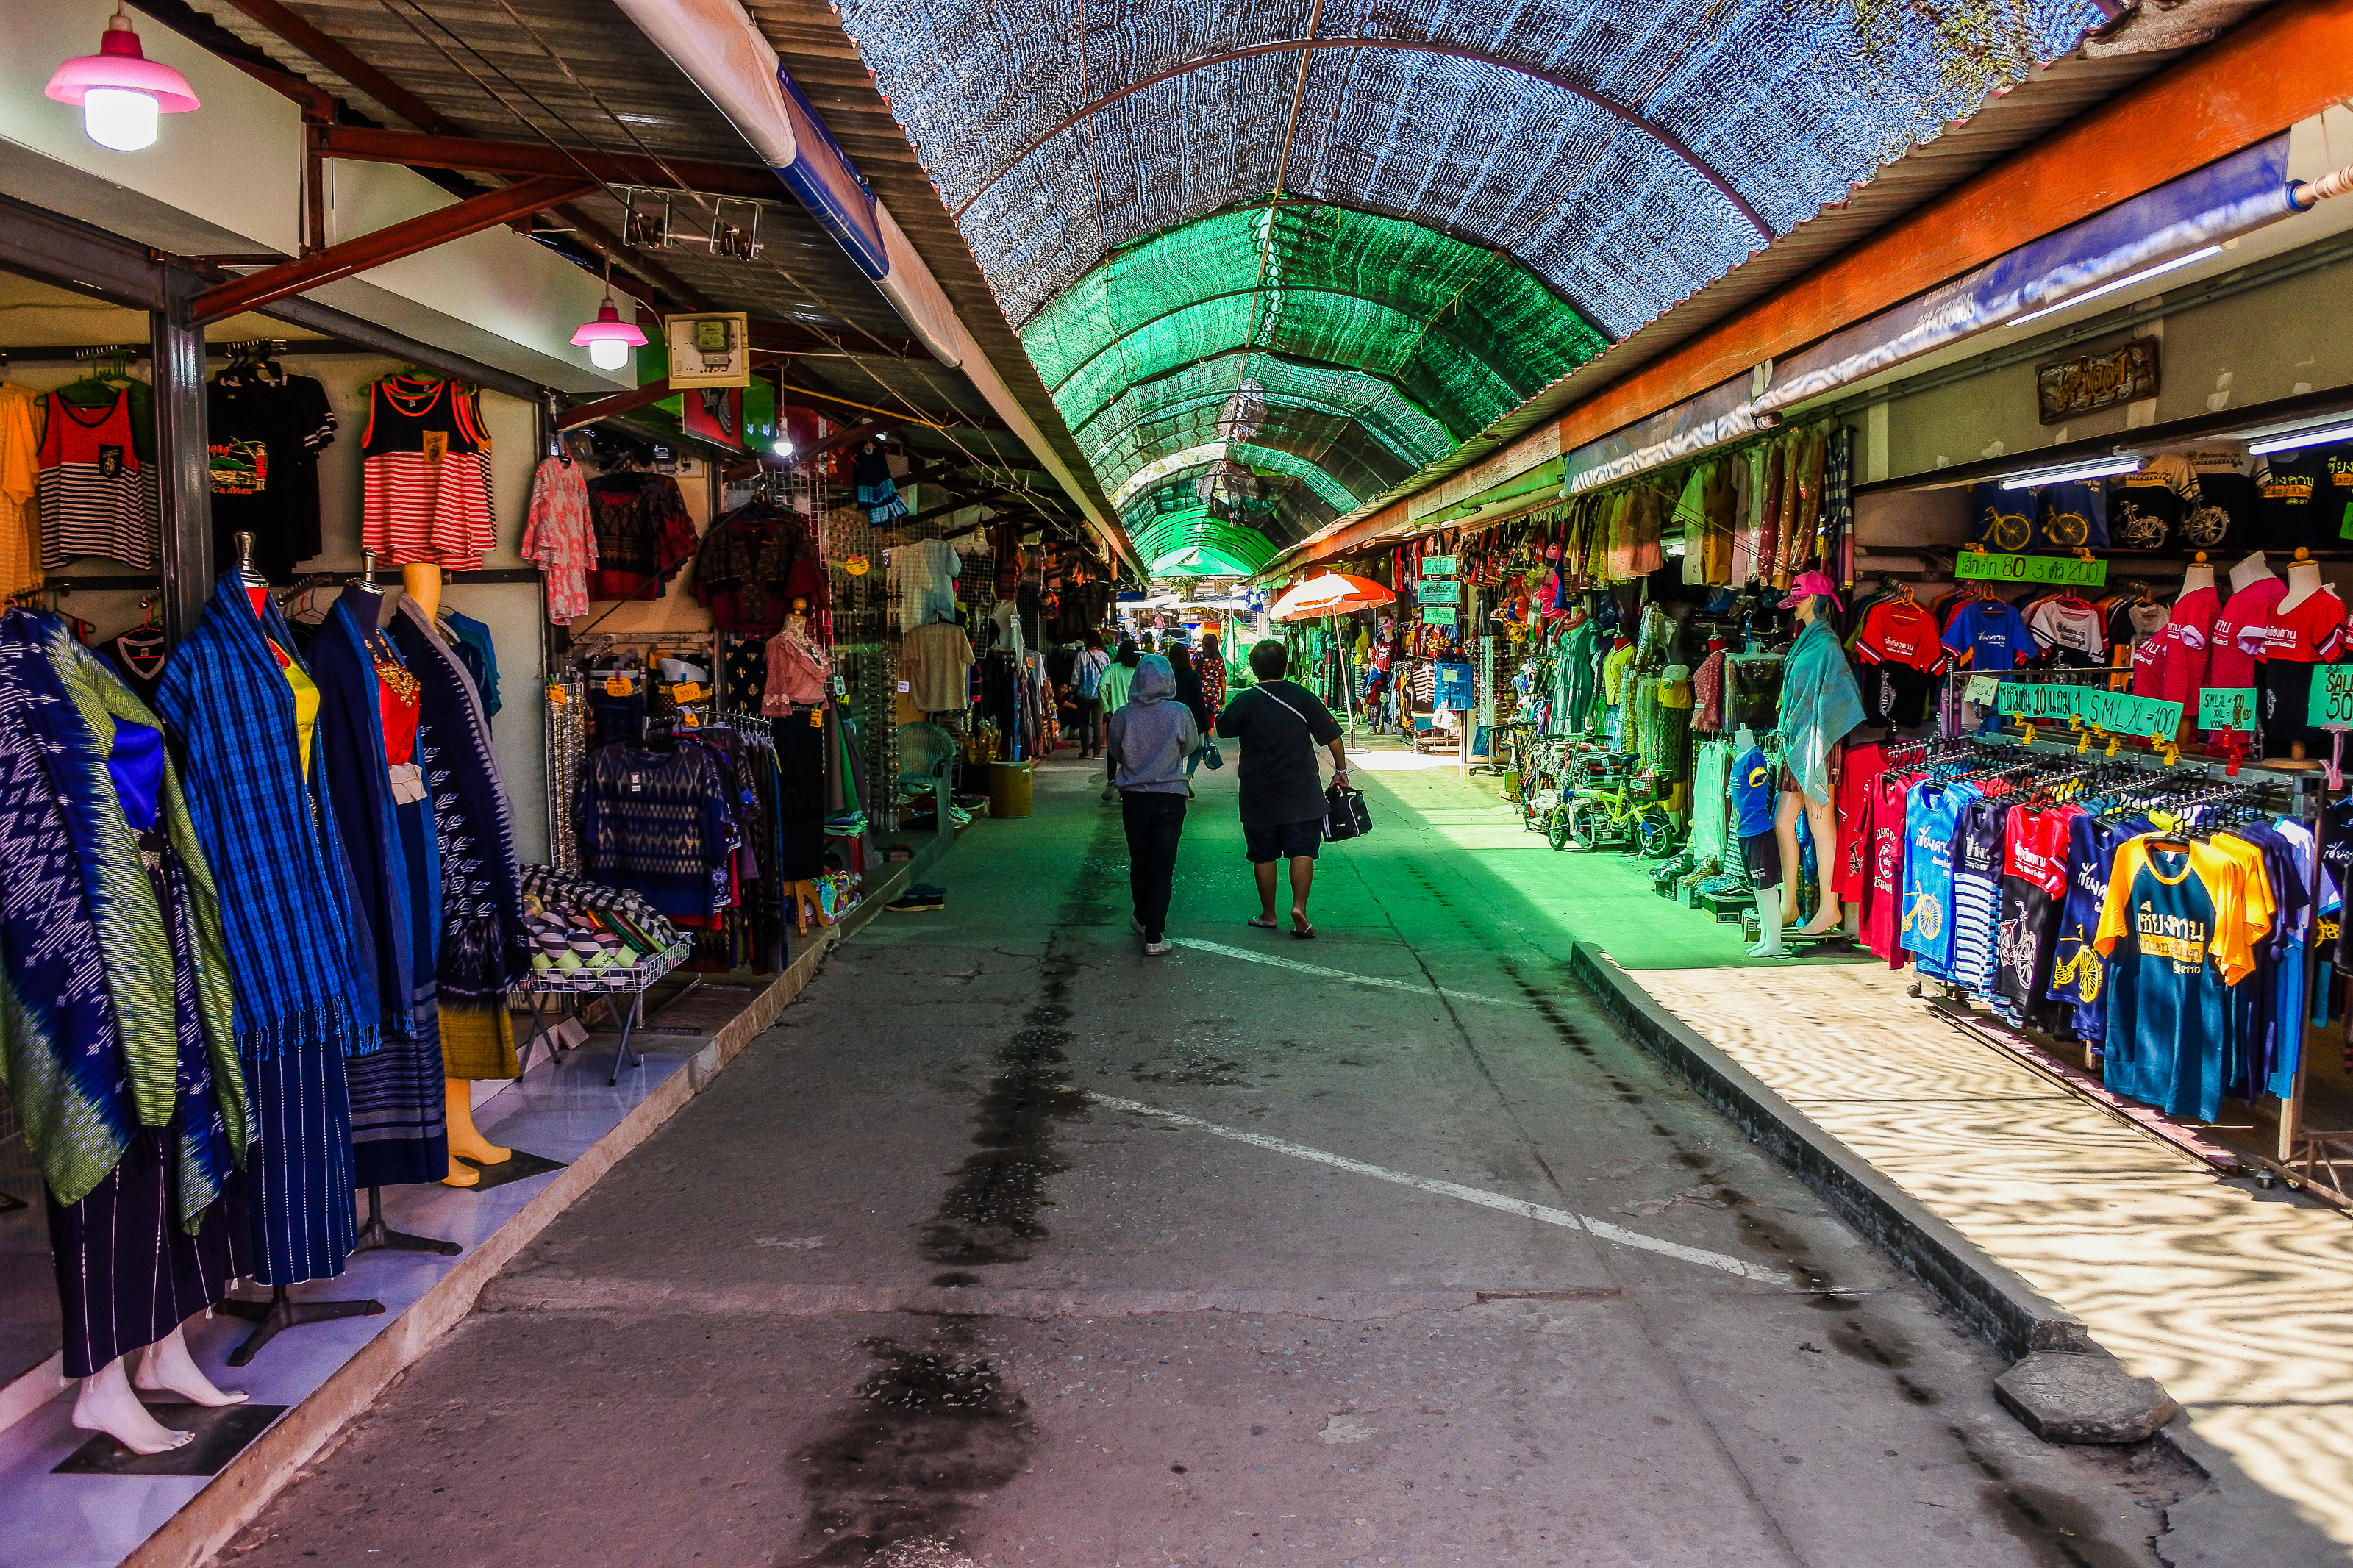
holiday, speed, vehicle, tourist, beautiful, rainy, mountain, view, mekong river, loei, thailand, vacation, man, chiangkhan, cloud background, sky, kaeng khut khu, green, natural, wallpaper, nature, asia, relaxing, asian, transport, water, boat, morning, transportation, outdoor, cloudy, background, cloudscape, river, travel, fisherman, landscape, market, bazaar, public space, marketplace, human settlement, city, shopping, building, retail, aisle, pedestrian, street, shopping mall, stall